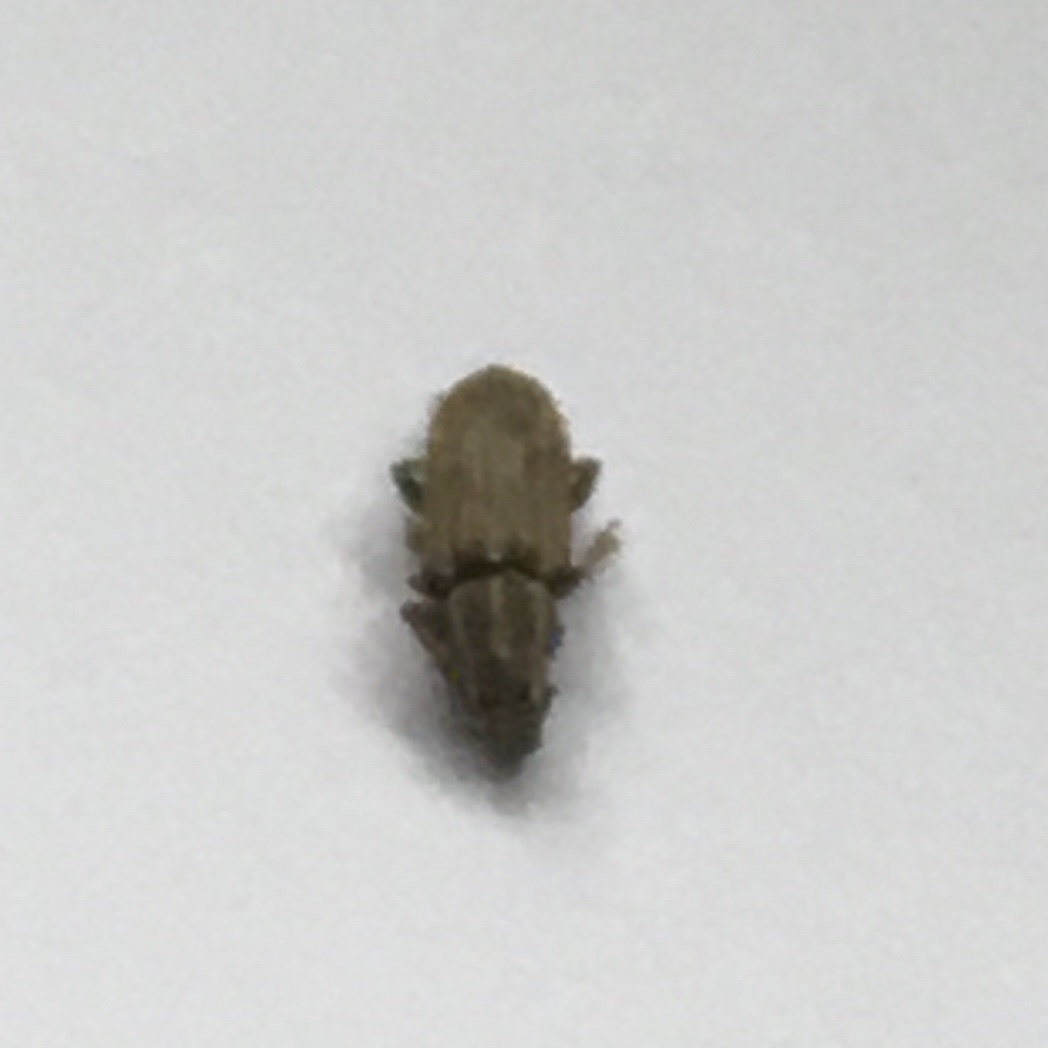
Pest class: pea_leaf_weevil